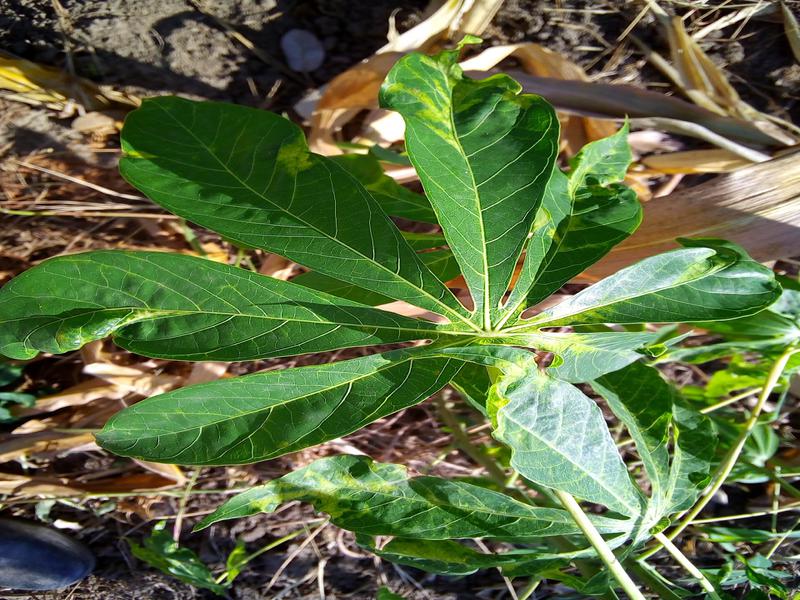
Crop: cassava
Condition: mosaic_disease